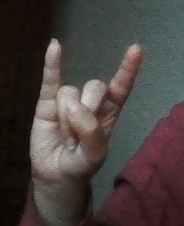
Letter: la